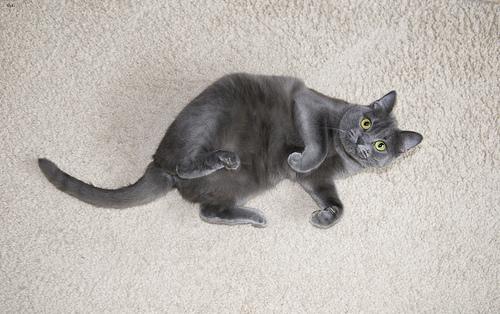
Breed: Russian Blue